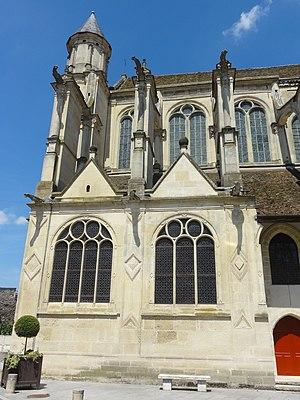
Élévation méridionale, 1ère-2e travée.
L'église Saint-Étienne de Brie-Comte-Robert est une église catholique paroissiale située dans la commune de Brie-Comte-Robert, en Île-de-France. Une communauté chrétienne et une église sont attestées à Brie-Comte-Robert dès le VIᵉ siècle. Les insignes reliques que le seigneur Robert II de Dreux rapporte de Terre sainte en 1192 motivent sans doute la construction de l'église actuelle. De style gothique, elle est influencée par la cathédrale Notre-Dame de Paris, mais aussi par l'église Saint-Merri. C'est un vaste édifice, élégant, élevé et lumineux, d'un plan homogène et d'une exécution particulièrement soignée, comme en témoignent la claire-voie et la rosace du chevet, le triforium et le recours systématique aux fûts de colonnette en délit. Les vitraux de la rosace orientale sont contemporains de la Sainte-Chapelle, et de la même facture. L'église est terminée vers 1230, sauf les deux premières travées, et les voûtes des trois premières travées. L'achèvement se fait en deux étapes, au XIVᵉ siècle, ce qui justifie une dédicace solennelle en 1363, et à la Renaissance, entre 1540 et 1545 environ.